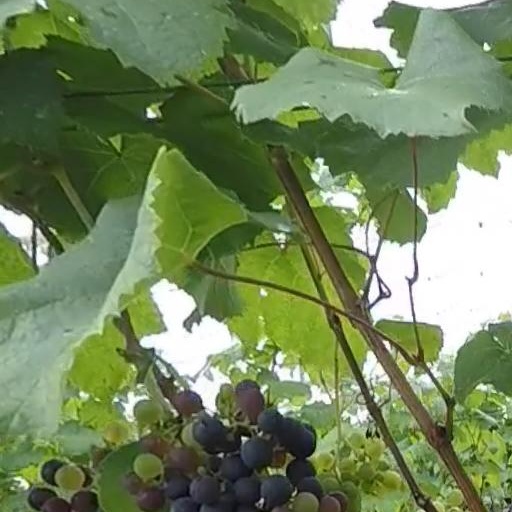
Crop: grape